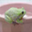
Label: frog